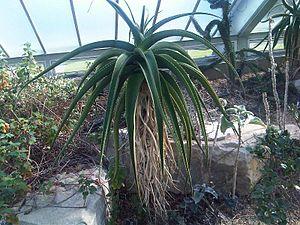
Aloe est un genre de plantes succulentes, les aloès, originaires d'Afrique, de Madagascar et les Iles Mascareines, de la péninsule arabique et Socotra.